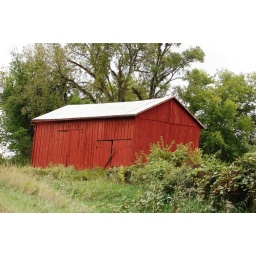
This old red barn stands the test of time alongside the roadway in rural Iowa.